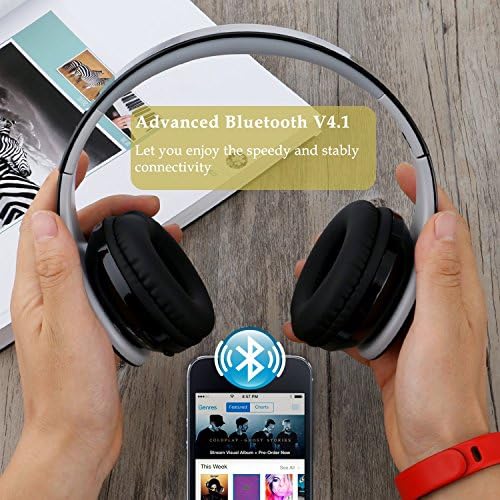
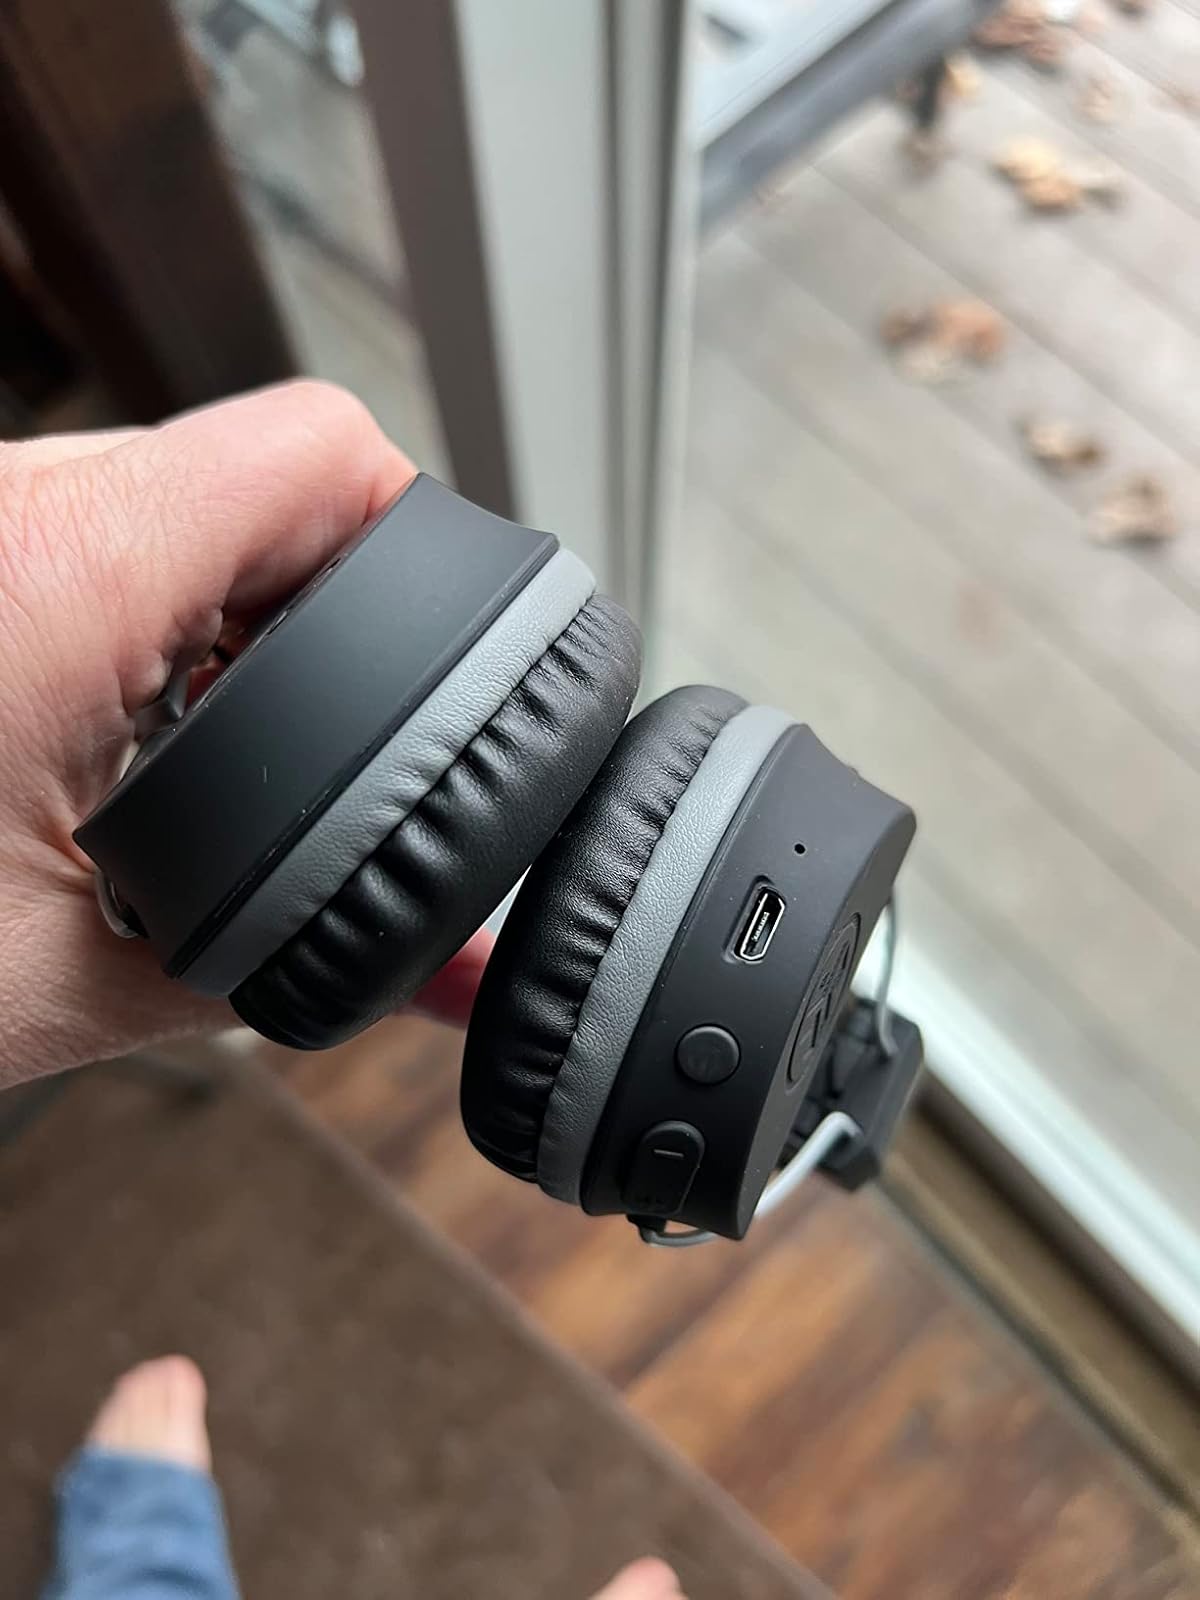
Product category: headphones
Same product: no